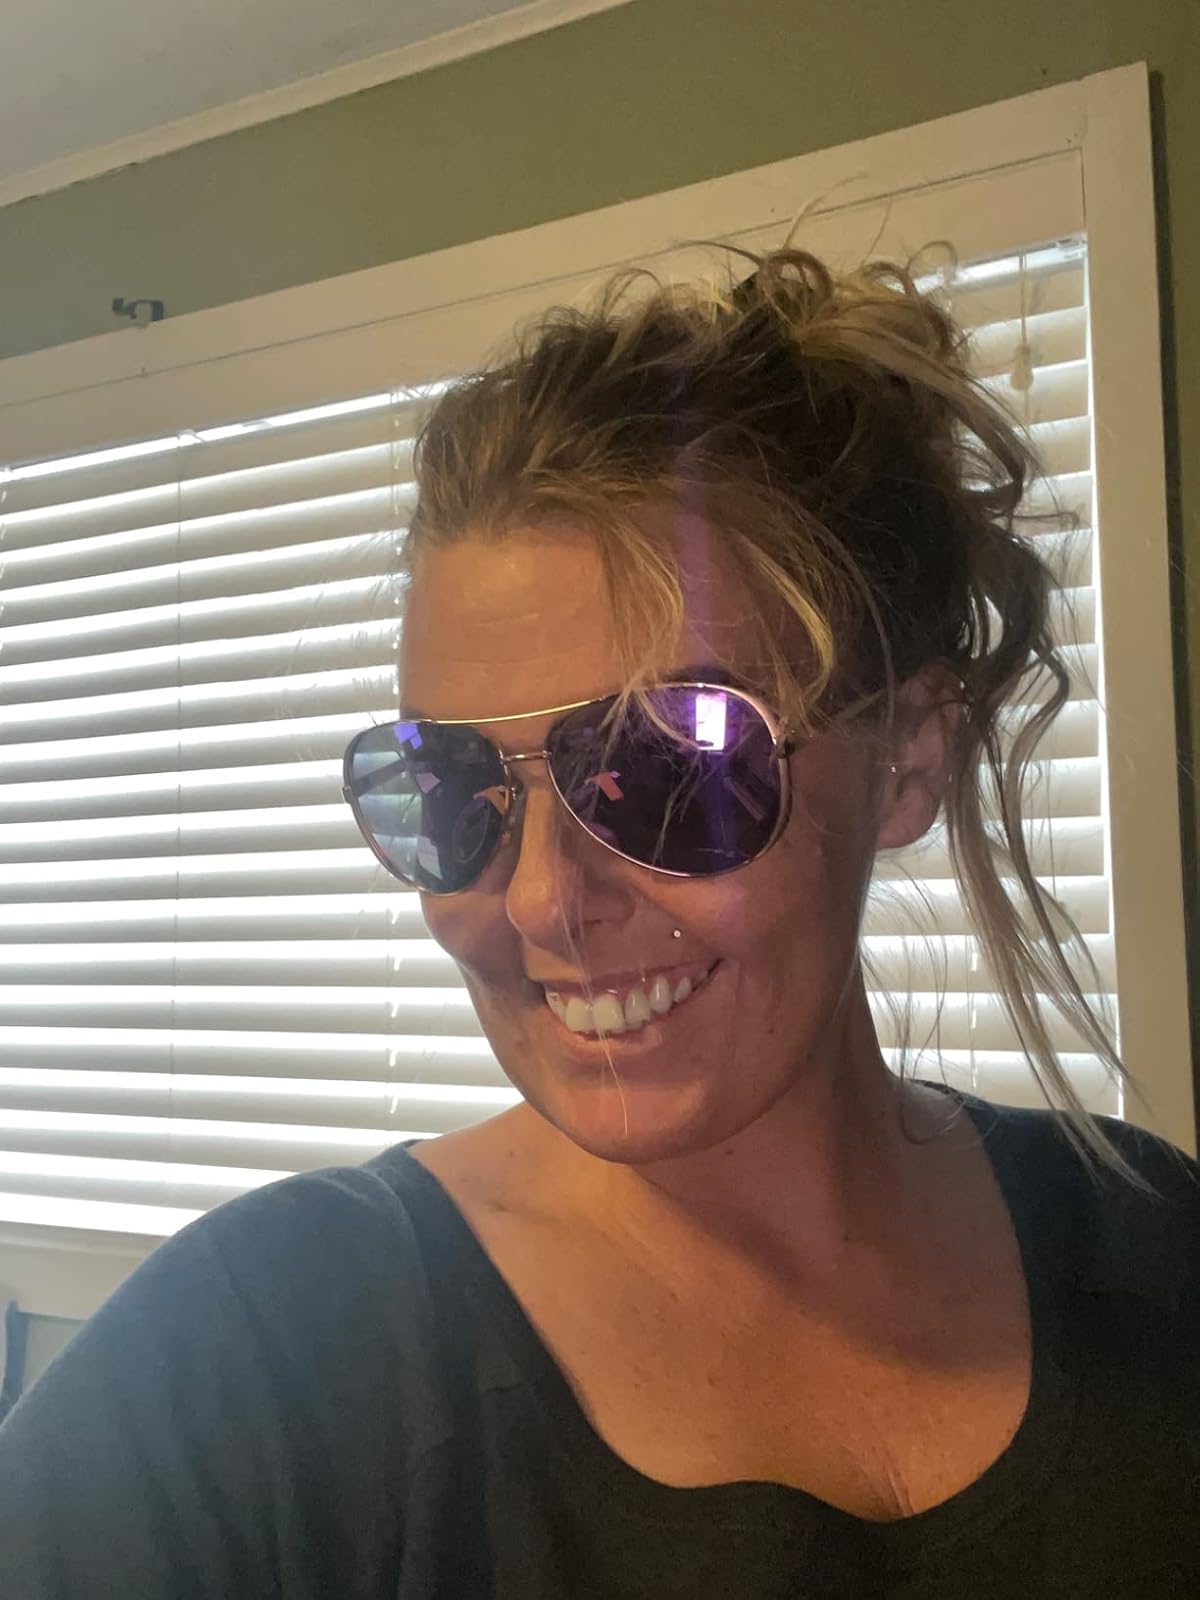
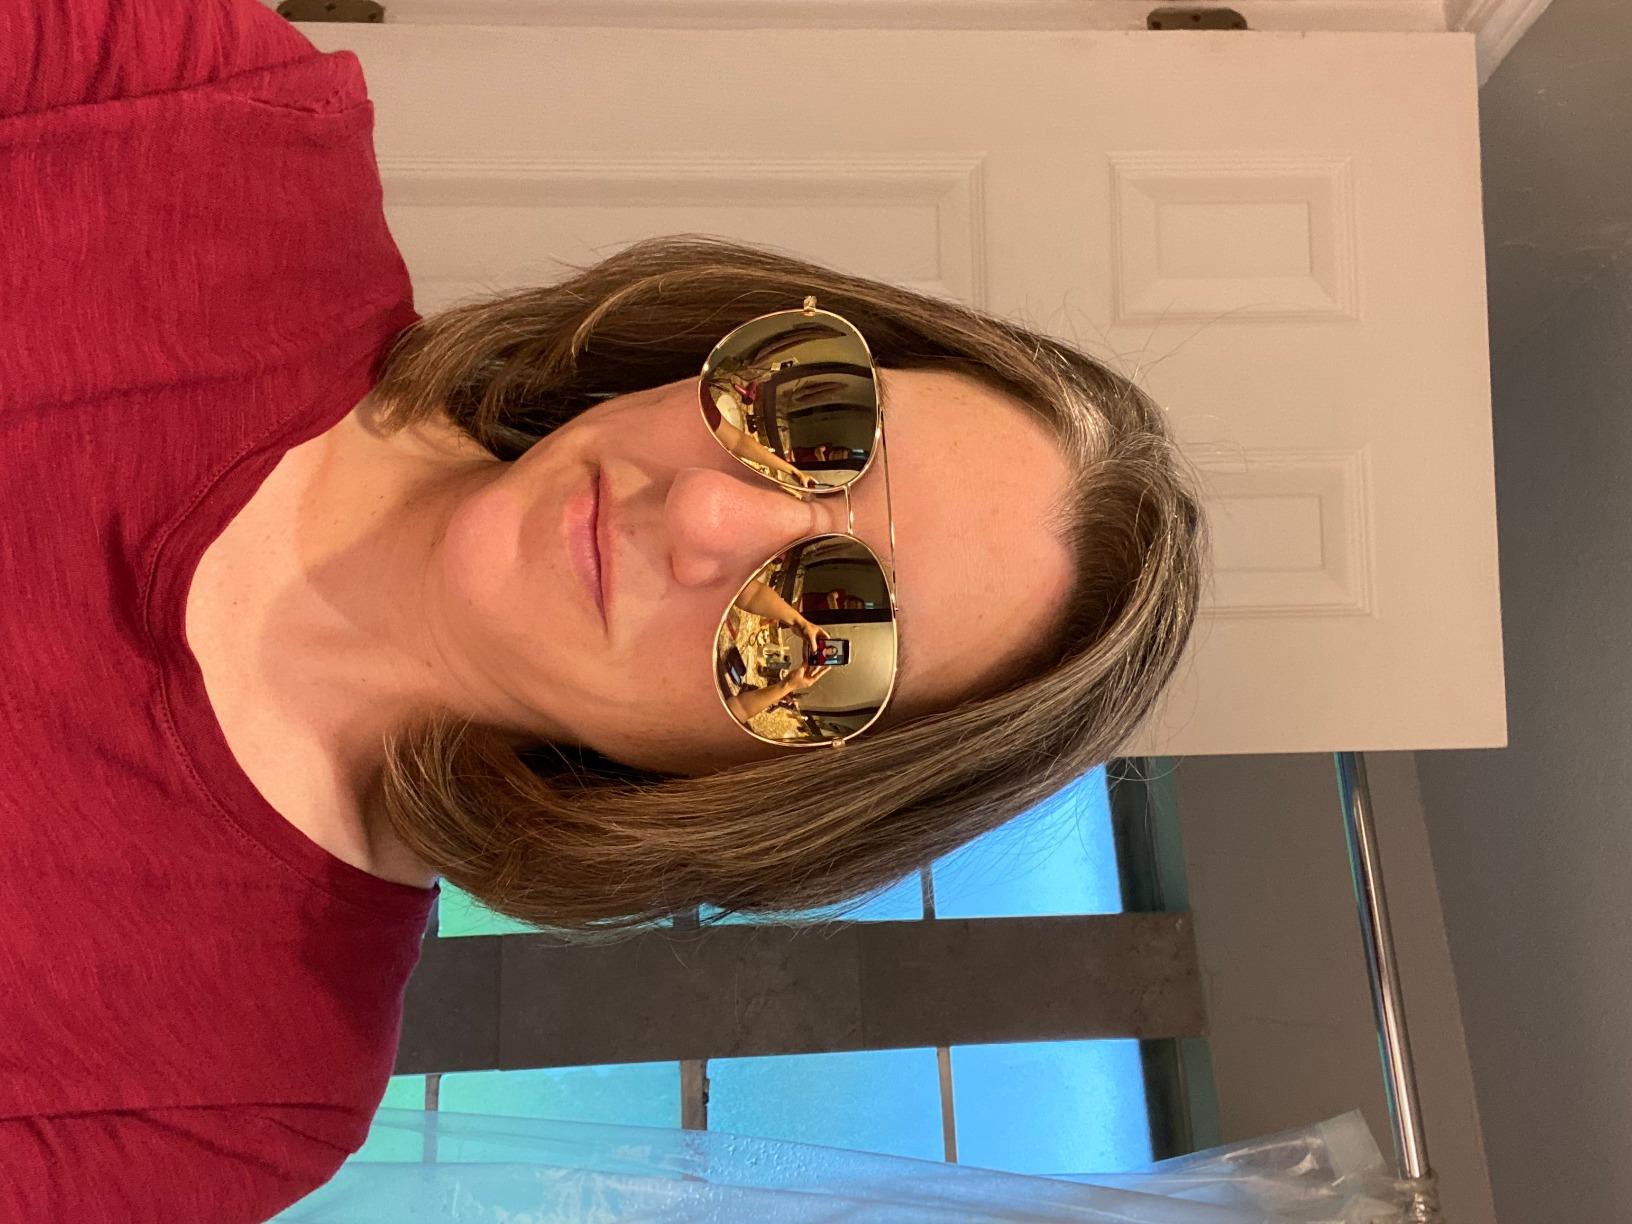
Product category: accessories_sunglasses
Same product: no